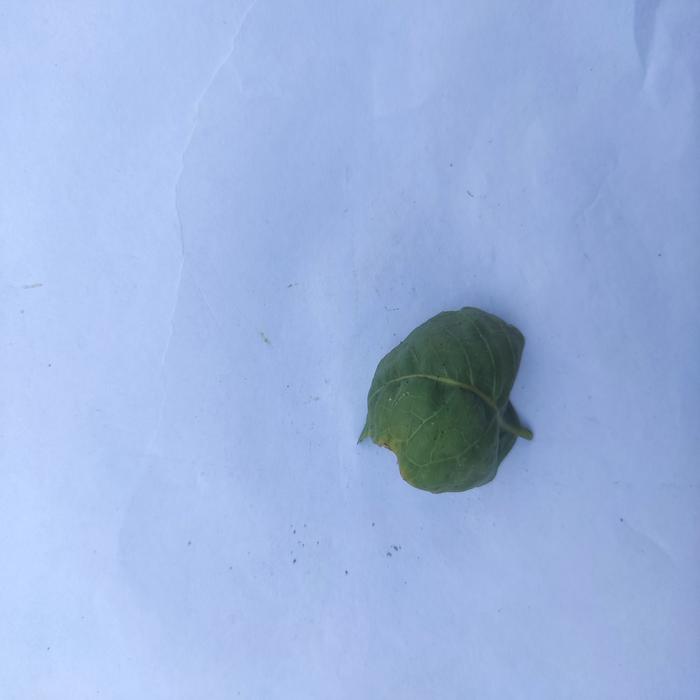
Crop: Aegle Marmelos
Leaf condition: Leaf_Curl